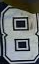
Number: 8